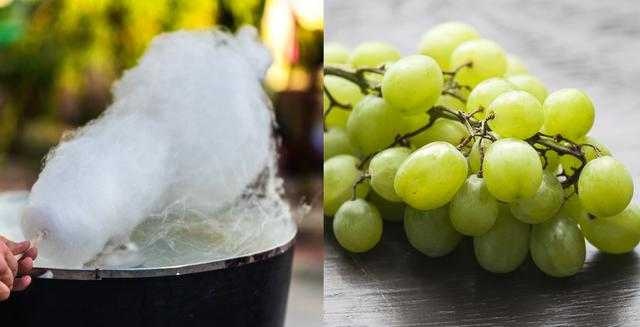
Label: Grapes